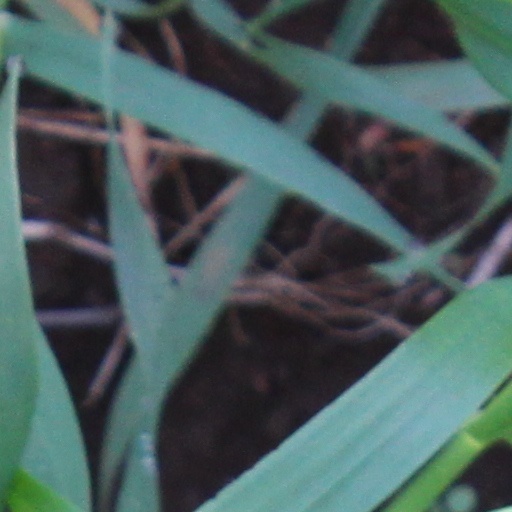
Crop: wheat